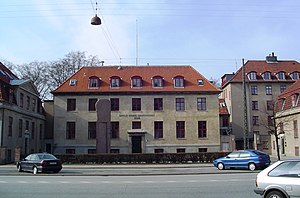
Institut
Niels Bohr Instituttet under Københavns Universitet.
Et institut er en underafdeling af et fakultet på en højere læreanstalt, fx et universitet, hvor der drives forskning og/eller undervisning. Et institut dækker som hovedregel et smallere område end fakultetet, men kan sagtens have bredde til at have flere faggrupper eller afdelinger og forestå flere uddannelser.